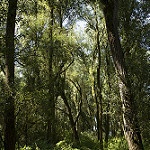
Label: forest